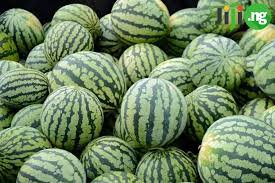
Label: Watermelon